Daniel Brocklebank (shipbuilder)

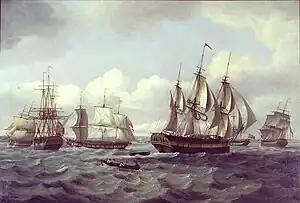
"Castor" and other vessels in a choppy sea; Thomas Luny, 1802, National Maritime Museum

In 1779 he received a letter of marque and became a privateer, using "Castor", reportedly a brig of 220 tons (bm), that he armed with 20 guns. When "Castor" was lost near Jamaica in 1781, he had the firm of Spedding & Co. build a second "Castor". This was probably the "Castor" launched in 1782 that traded as far as Bengal and served until 1808, though Brocklebank apparently sold her in 1791 or 1792. Spedding & Co. also built the ship "Precedent" and the brig "Cyrus" for Brocklebank. In addition, Brocklebank purchased several ships from Stockdale & Co.